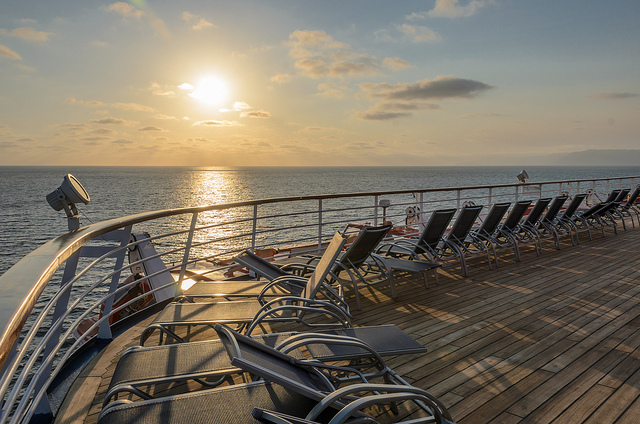
user: Given an image and a question. Answer the question in a short answer. Question: What popular vacation vessel is this? Short Answer:
assistant: cruise ship